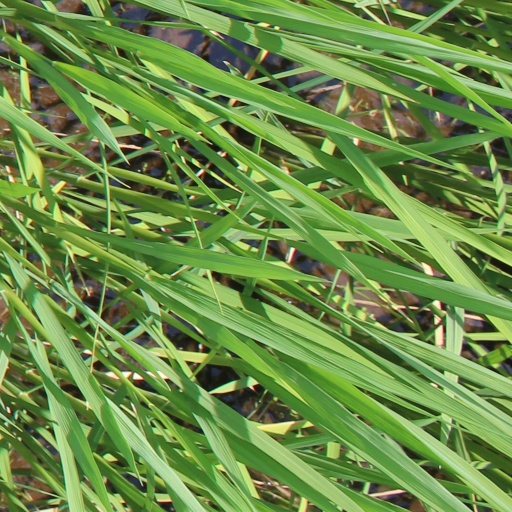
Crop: rice